Dick Kempthorn

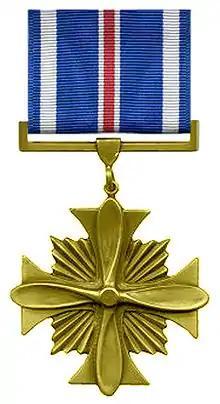
Kempthorn received the Distinguished Flying Cross

When the Korean War broke out, Kempthorn joined the United States Air Force and spent three years as a pilot. He flew more than 100 missions as a jet fighter pilot and received the Distinguished Flying Cross for bravery. In March 1953, Kempthorn was recognized for heroism after he rescued fellow pilot, Henry Rock, from a burning fighter plane in Japan. After Rock's plane crashed on the runway, Kempthorn sprinted 200 yards to the crash scene, jumped on the wing and ripped loose the bullet-proof glass canopy. With Rock trapped by the gunsight as flames burned Rock's face and hands, Kempthorn took the gunsight in his bare hands and broke off the mounting. Shortly after Rock was freed, the plane exploded.